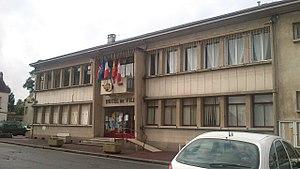
Hotel de Ville de Trun (Orne)
Trun est une commune française située dans le département de l'Orne en région Normandie, peuplée de 1 245 habitants.